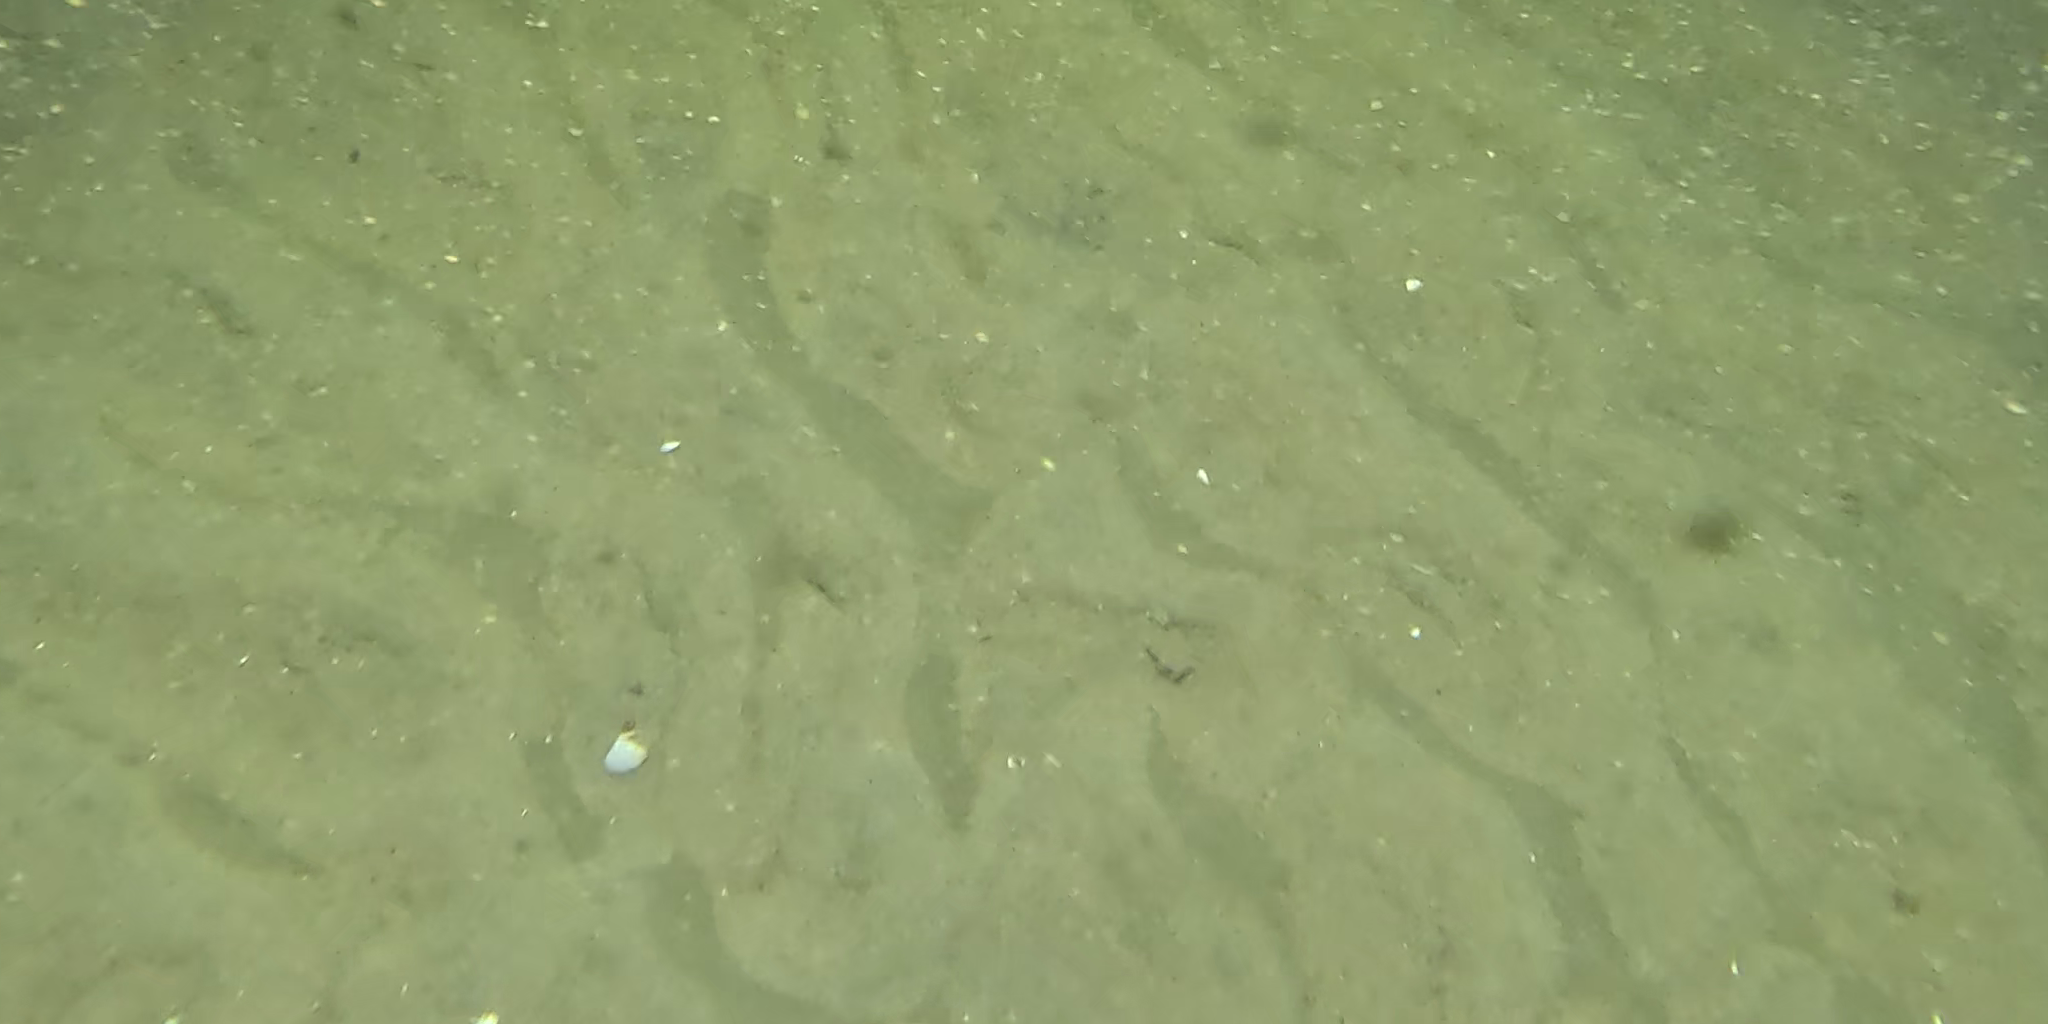
Seabed habitat: sand